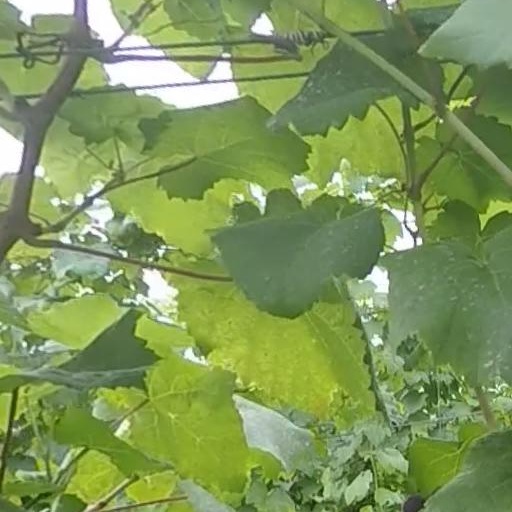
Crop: grape